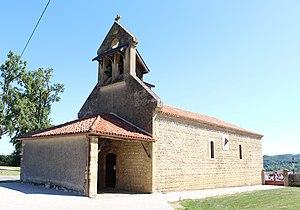
Église Saint-Michel de Laran (Hautes-Pyrénées)
Laran est une commune française située dans le département des Hautes-Pyrénées, en région Occitanie.
La liste des églises des Hautes-Pyrénées recense de manière exhaustive les églises situées dans le département français des Hautes-Pyrénées.